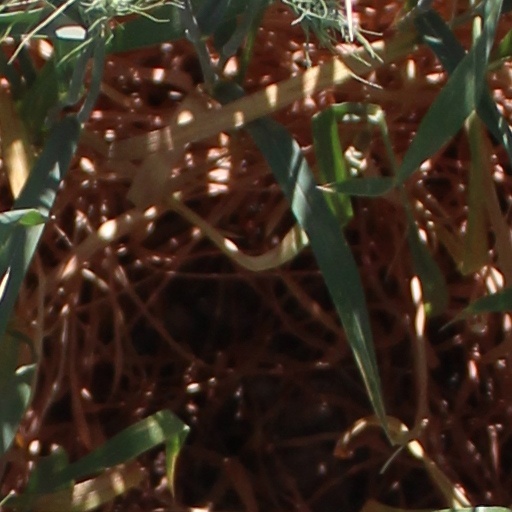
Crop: wheat